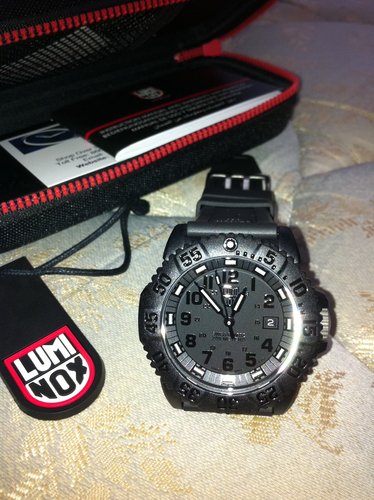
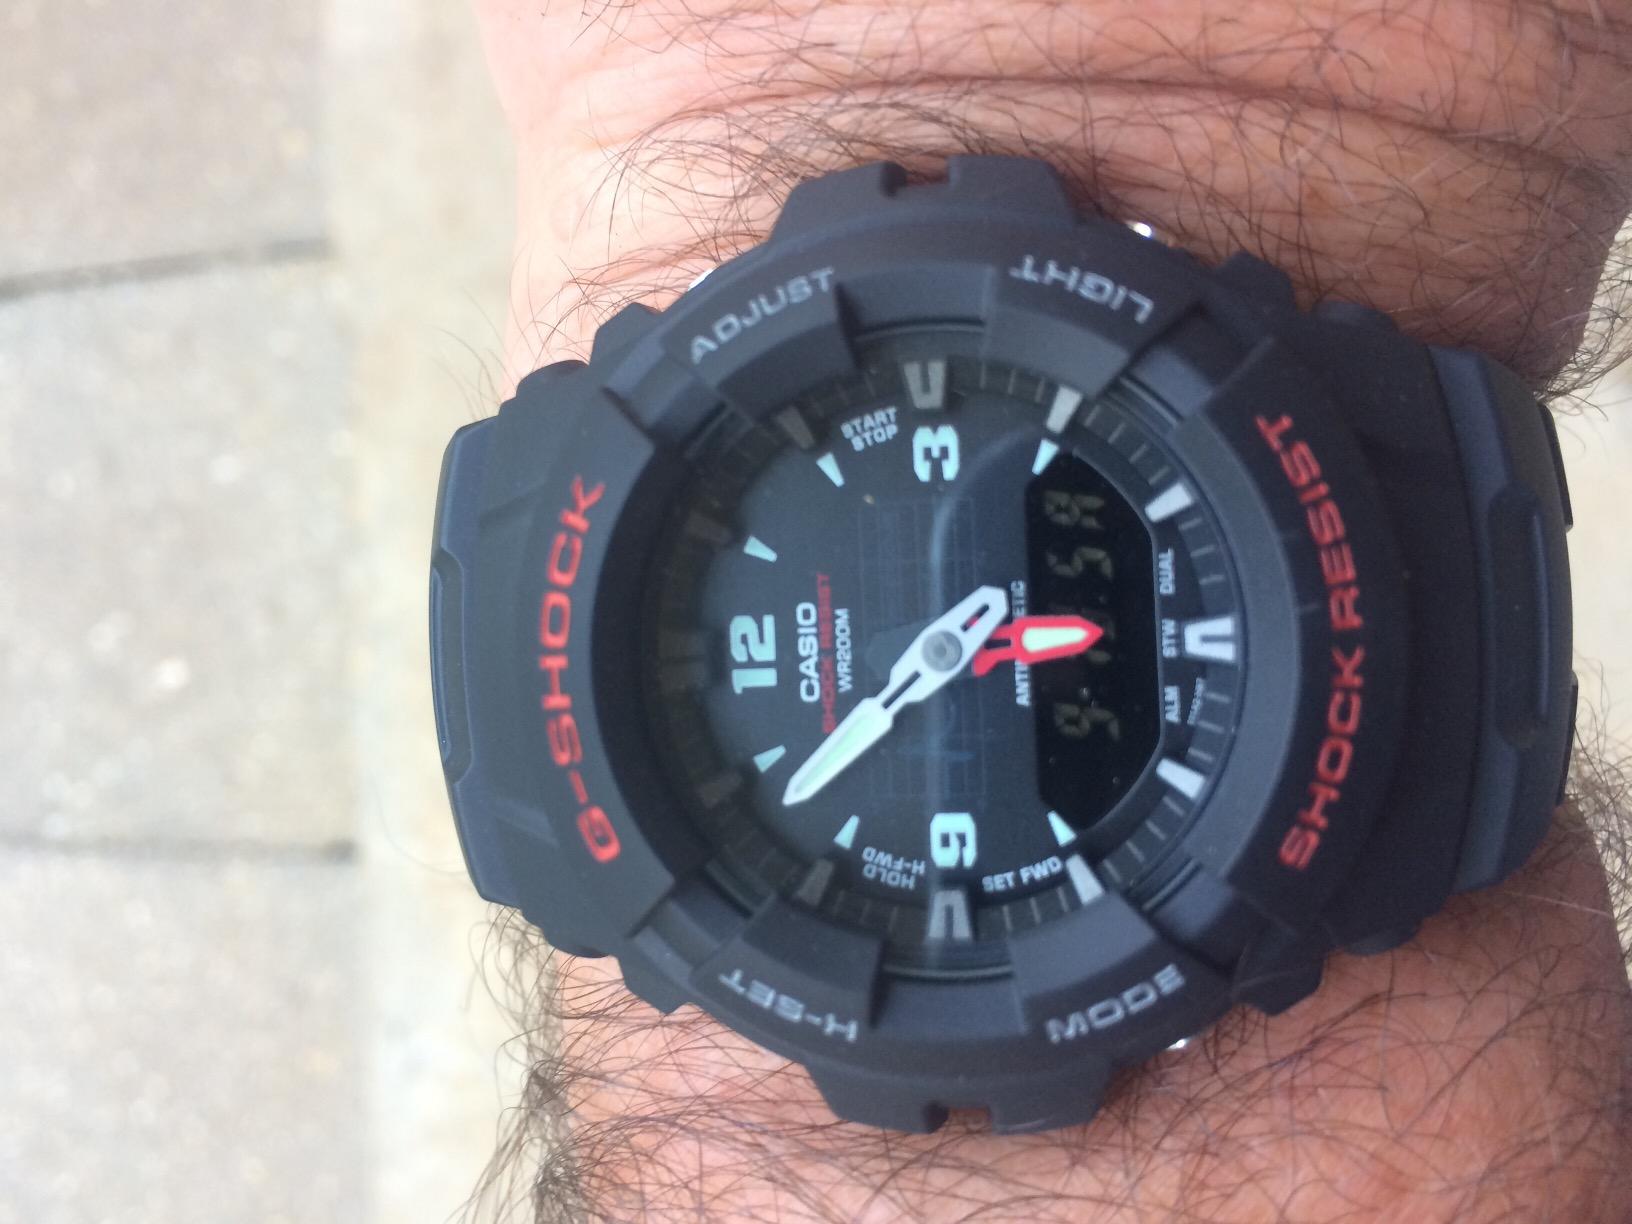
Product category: accessories_watch
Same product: no